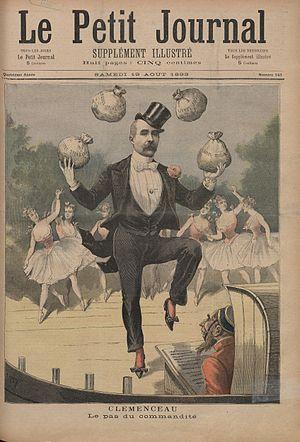
Il s'agit d'une gravure imprimée du Petit journal illustré (n°143, 19 août 1893), supplément dominical du Petit journal, qui représente Georges Clemenceau, candidat aux législatives dans le Var en août 1893, en train de jongler avec des sacs de livre sterling devant des ballerines. Selon la biographie de 2007 de Michel Winock (p.202), le souffleur au premier plan, avec un «
Louis-Alfred Véron, alias Norton, né à Port-Louis le 10 mai 1850 et mort à Poissy le 24 septembre 1894, est un aventurier, escroc et faussaire mauricien du XIXᵉ siècle.
Georges Clemenceau né le 28 septembre 1841 à Mouilleron-en-Pareds et mort le 24 novembre 1929 à Paris, est un homme d'État français, président du Conseil de 1906 à 1909 puis de 1917 à 1920.
Cornelius Herz, né à Besançon le 3 septembre 1845 et mort à Bournemouth le 6 juillet 1898 était un médecin et un homme d'affaires franco-américain impliqué dans le scandale de Panama.
Joseph-Auguste Jourdan, né à Bastia le 29 juillet 1846 et mort à Marseille le 17 février 1934, est un avocat et homme politique français de la fin du XIXᵉ siècle et du début du XXᵉ siècle.
Les élections législatives françaises de 1893 ont eu lieu les 20 août et 3 septembre au scrutin uninominal à deux tours par arrondissements. Les républicains modérés obtiennent la majorité absolue, la droite marquant un recul important par rapport à 1889, tandis que le radicalisme est également en baisse, concurrencé par le socialisme qui marque des points dans les grandes villes. L'abstention augmente. Une nouvelle génération d'hommes politiques apparaît, conséquence, entre autres, de la crise boulangiste et du scandale de Panama.